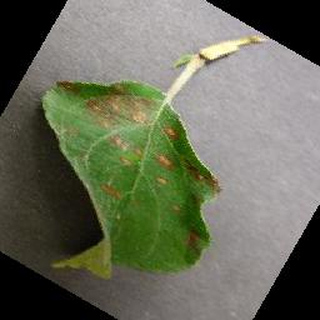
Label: apple_cedar_apple_rust